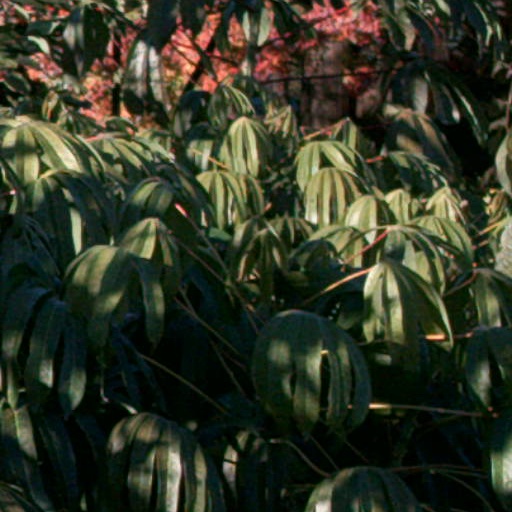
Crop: cassava